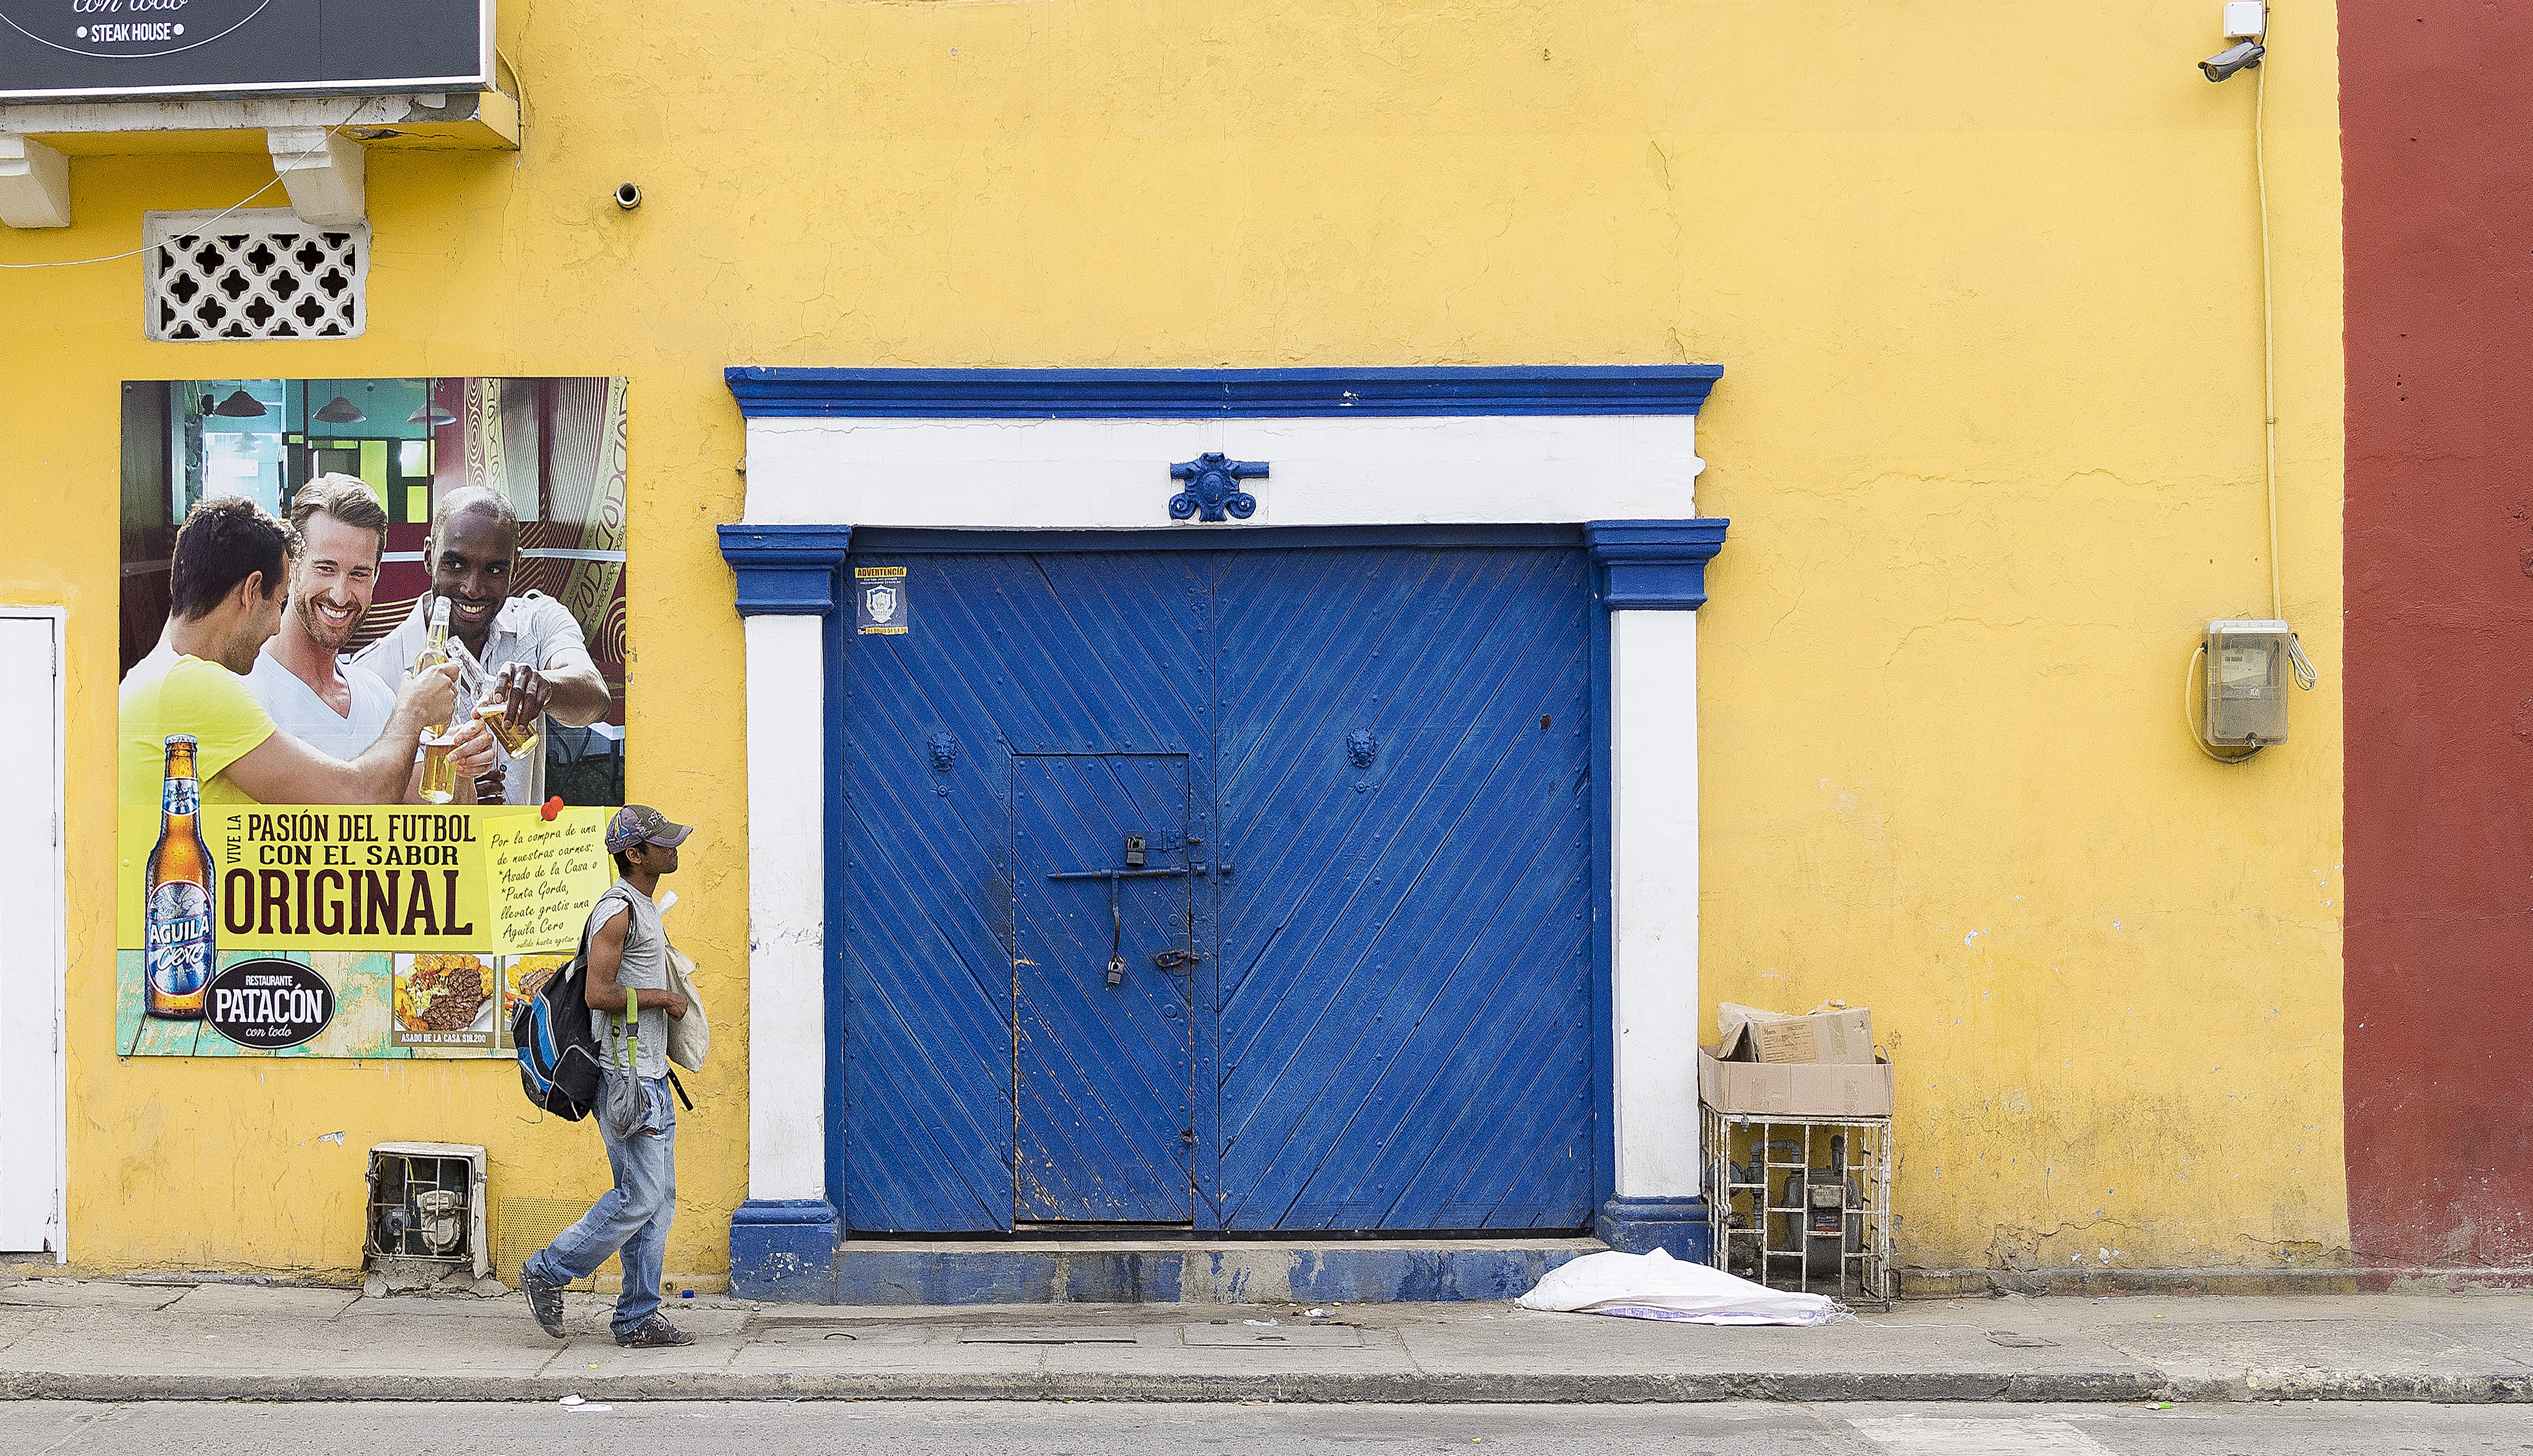
pedestrian, architecture, road, street, town, building, old, city, urban, wall, color, ancient, facade, grunge, blue, historic, door, beer, art, doors, latin, mural, painted, spanish, caribbean, colombia, cartagena, colonial, man walking, urban area